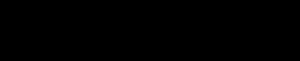
Le procédé au cumène, ou procédé au cumène-phénol, ou encore procédé Hock, est un procédé industriel de production de phénol C₆H₅OH et d'acétone CH₃COCH₃ à partir du benzène C₆H₆ et du propylène CH₃–CH=CH₂. Il a été découvert en 1944 par Heinrich Hock et peut-être de façon indépendante dès 1942 par R. Ūdris et P. Sergeyev en URSS. Son nom provient du cumène, de formule C₆H₅CH(CH₃)₂, produit intermédiaire de cette synthèse.